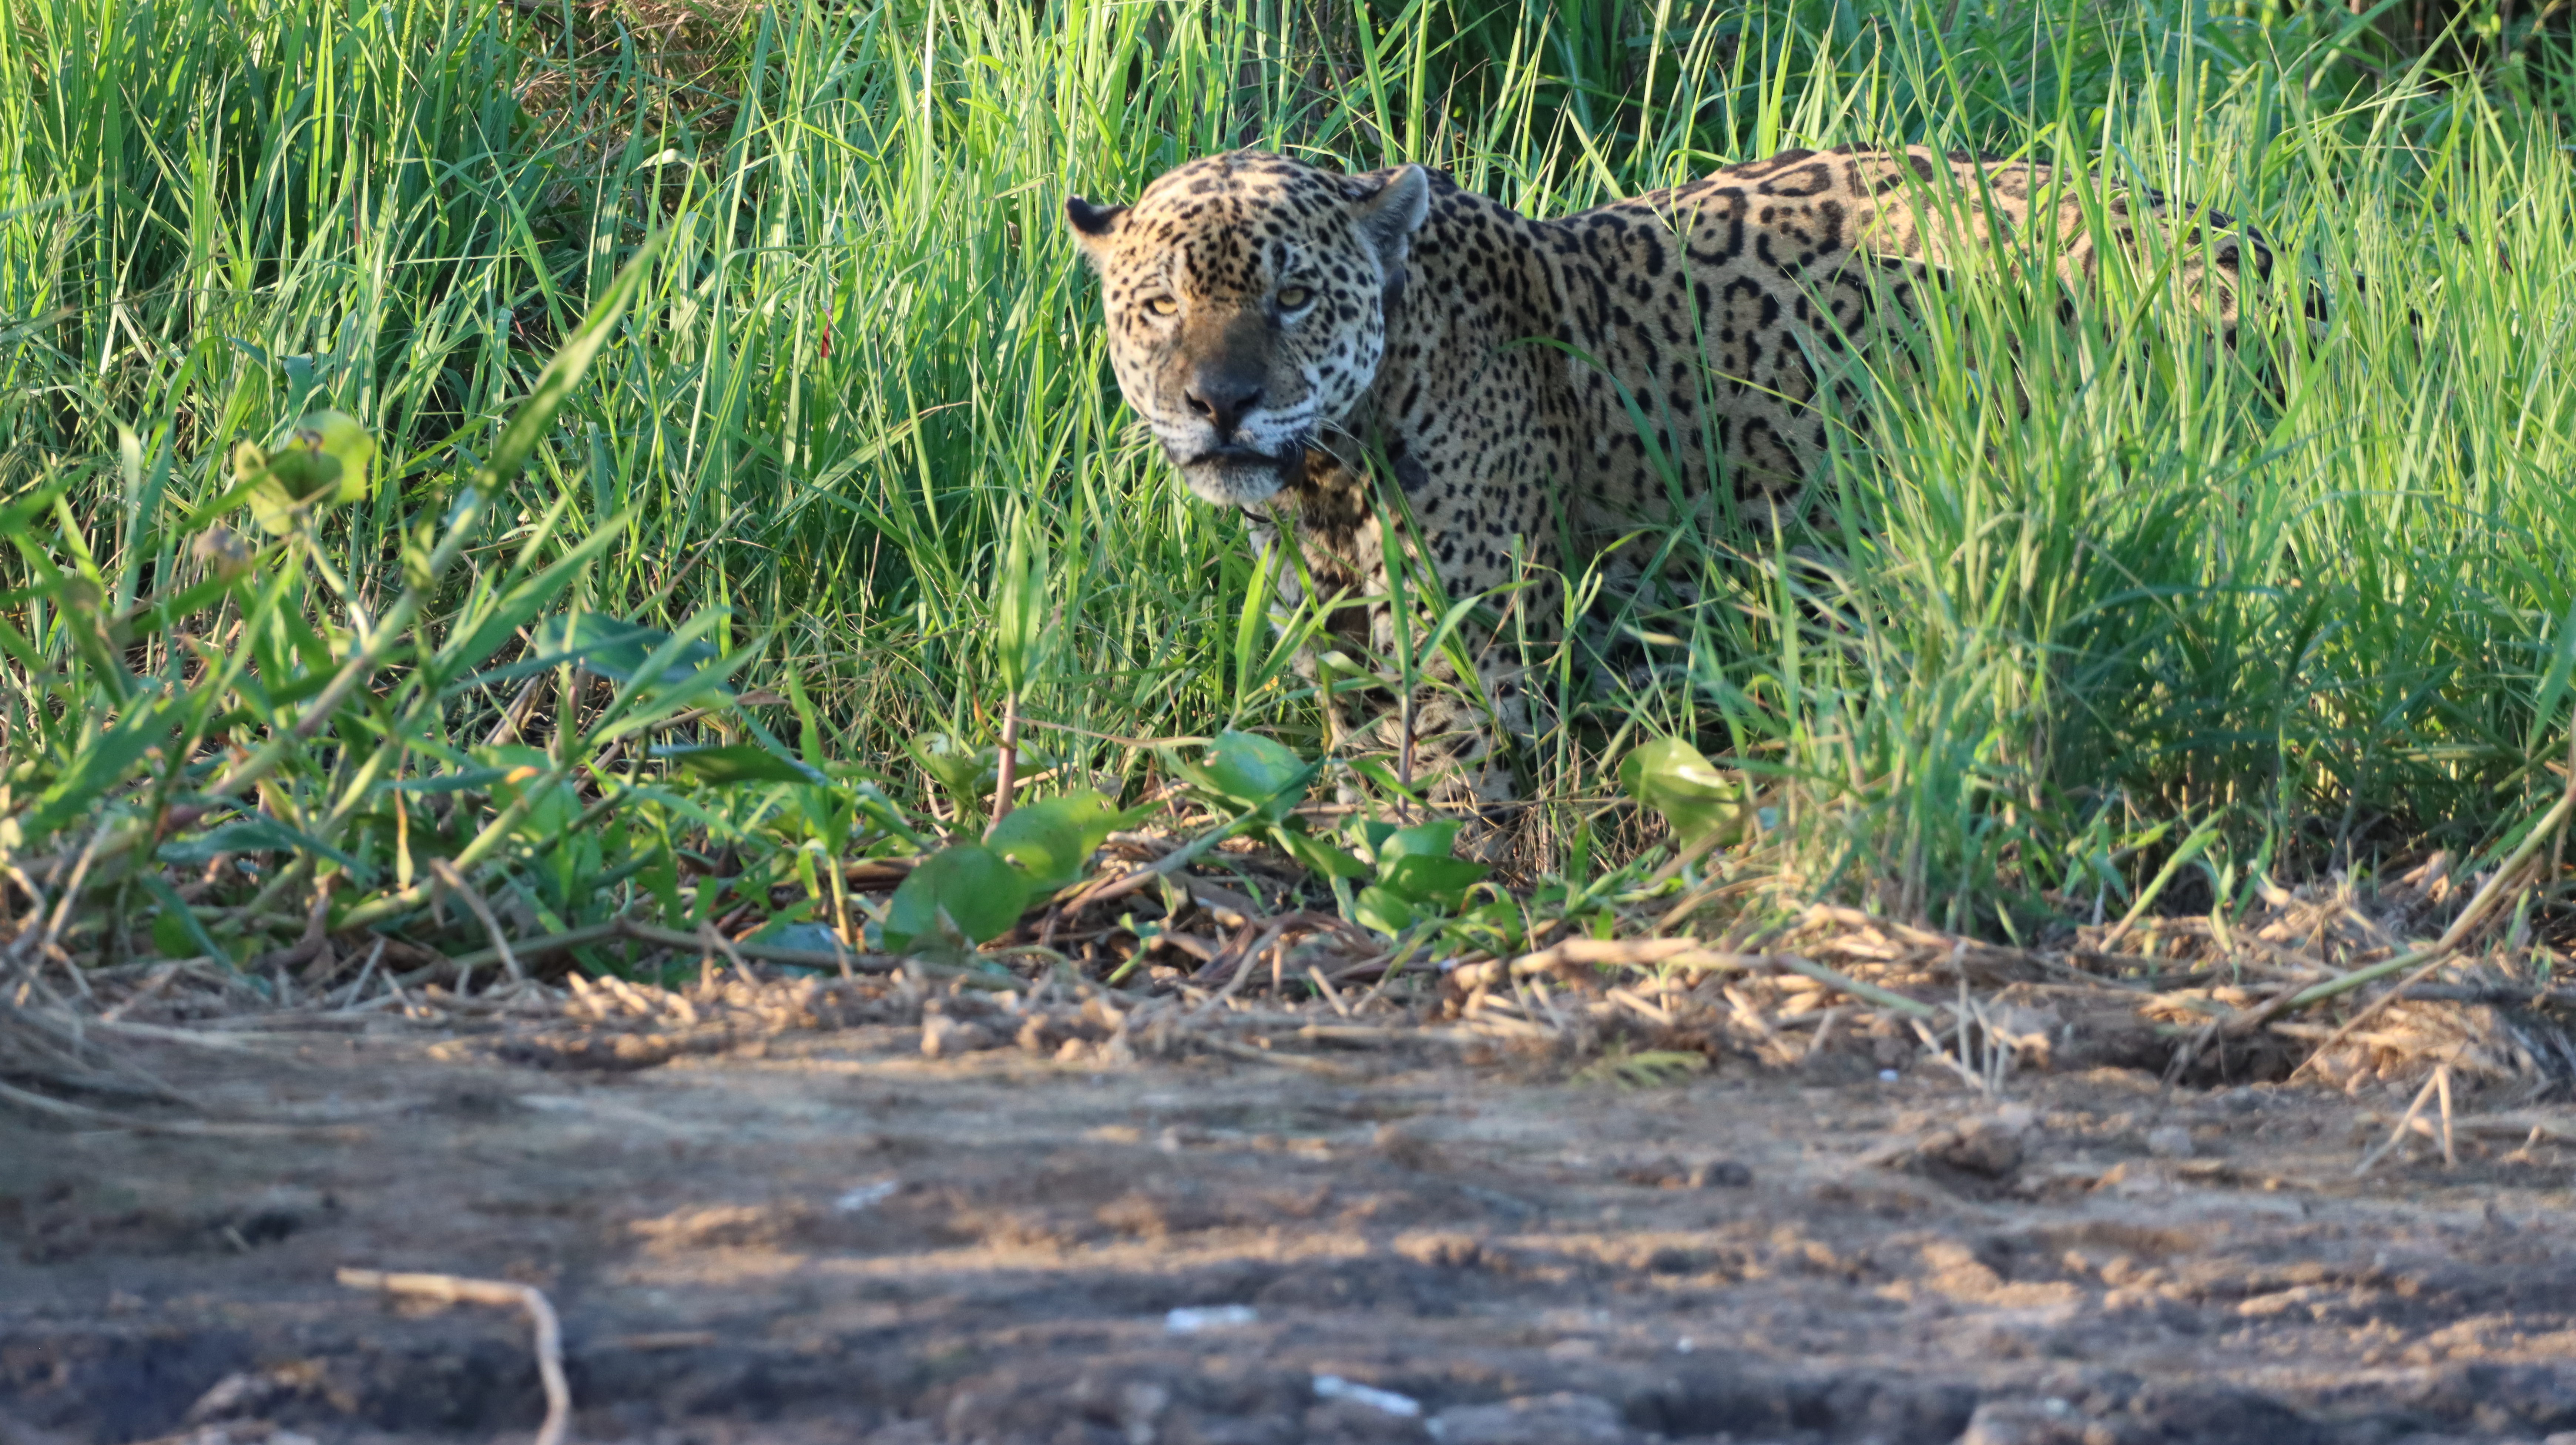
Jaguar: Ousado